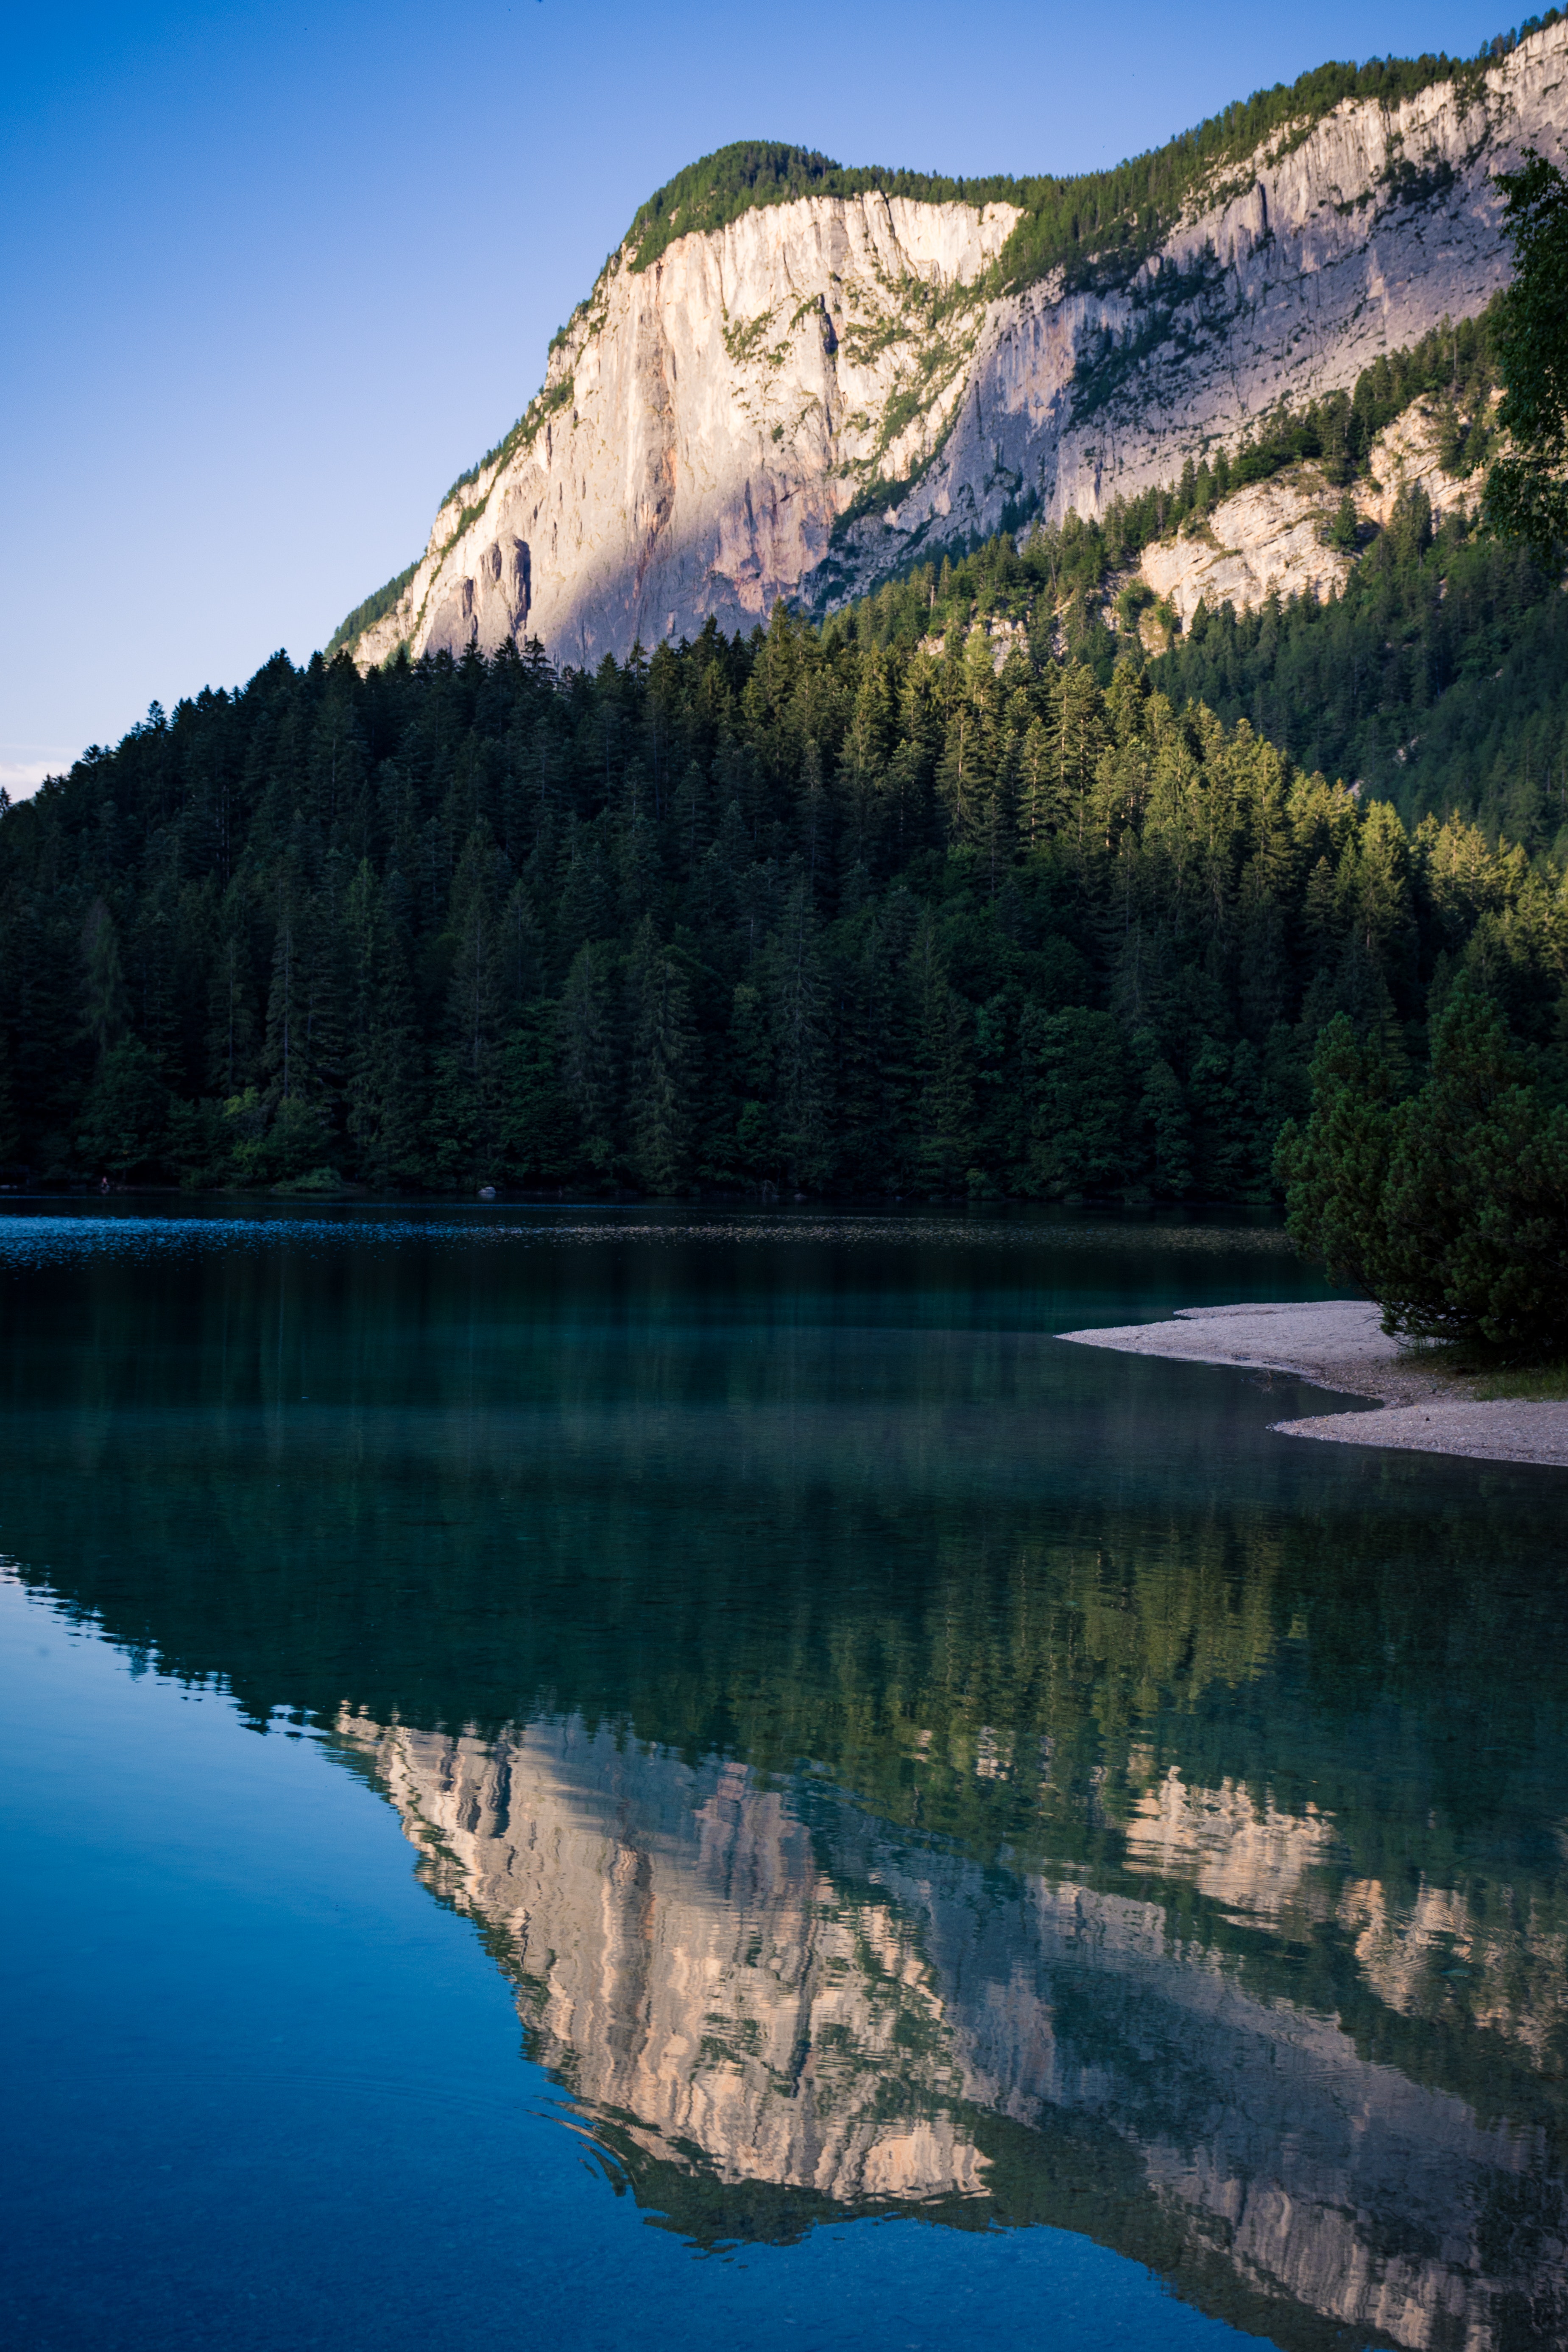
body of water, reflection, nature, natural landscape, lake, water, mountain, water resources, tarn, wilderness, sky, mountainous landforms, reservoir, tree, national park, glacial lake, mountain range, bank, river, alps, lake district, watercourse, landscape, inlet, sound, crater lake, plant, hill, mount scenery, pond, forest, world, symmetry